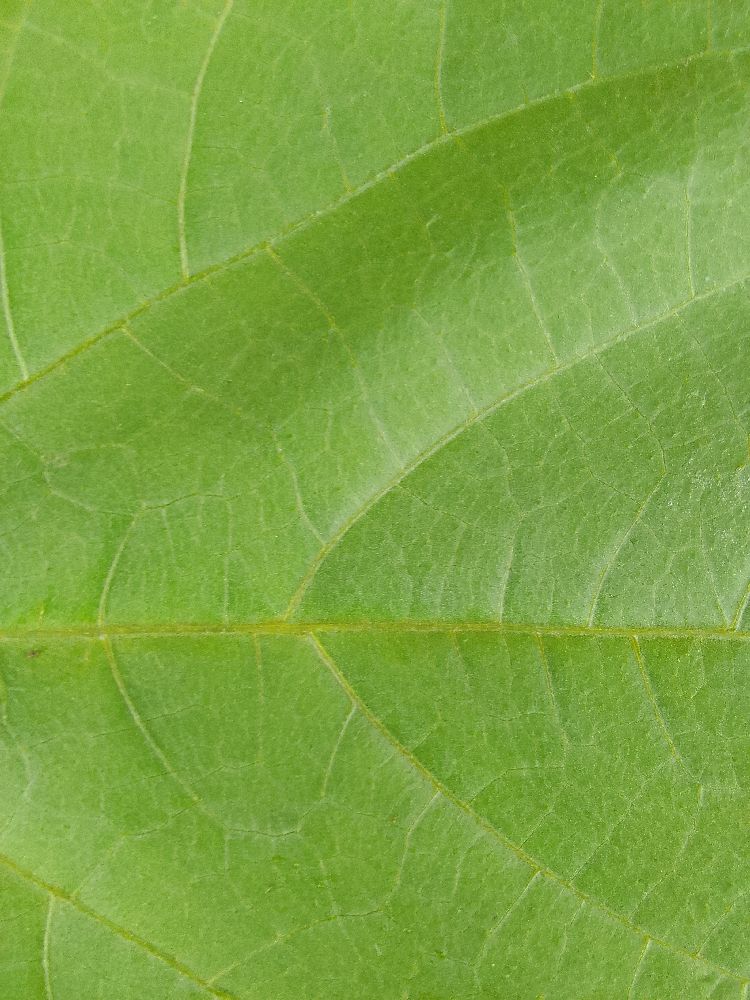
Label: healthy